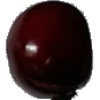
Label: Cherry 1